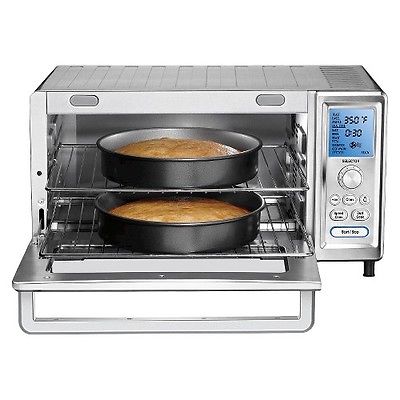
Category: toaster